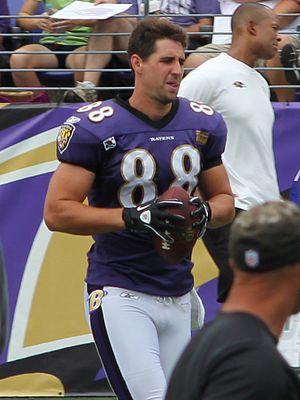
Dennis Pitta est un joueur américain de football américain. Il joue actuellement avec les Ravens de Baltimore.